Chimanlal Trivedi

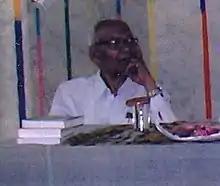
Trivedi at Gujarati Sahitya Parishad

Chimanlal Shivshankar Trivedi (2 June 192930 January 2015) was a Gujarati critic and editor from Gujarat, India.